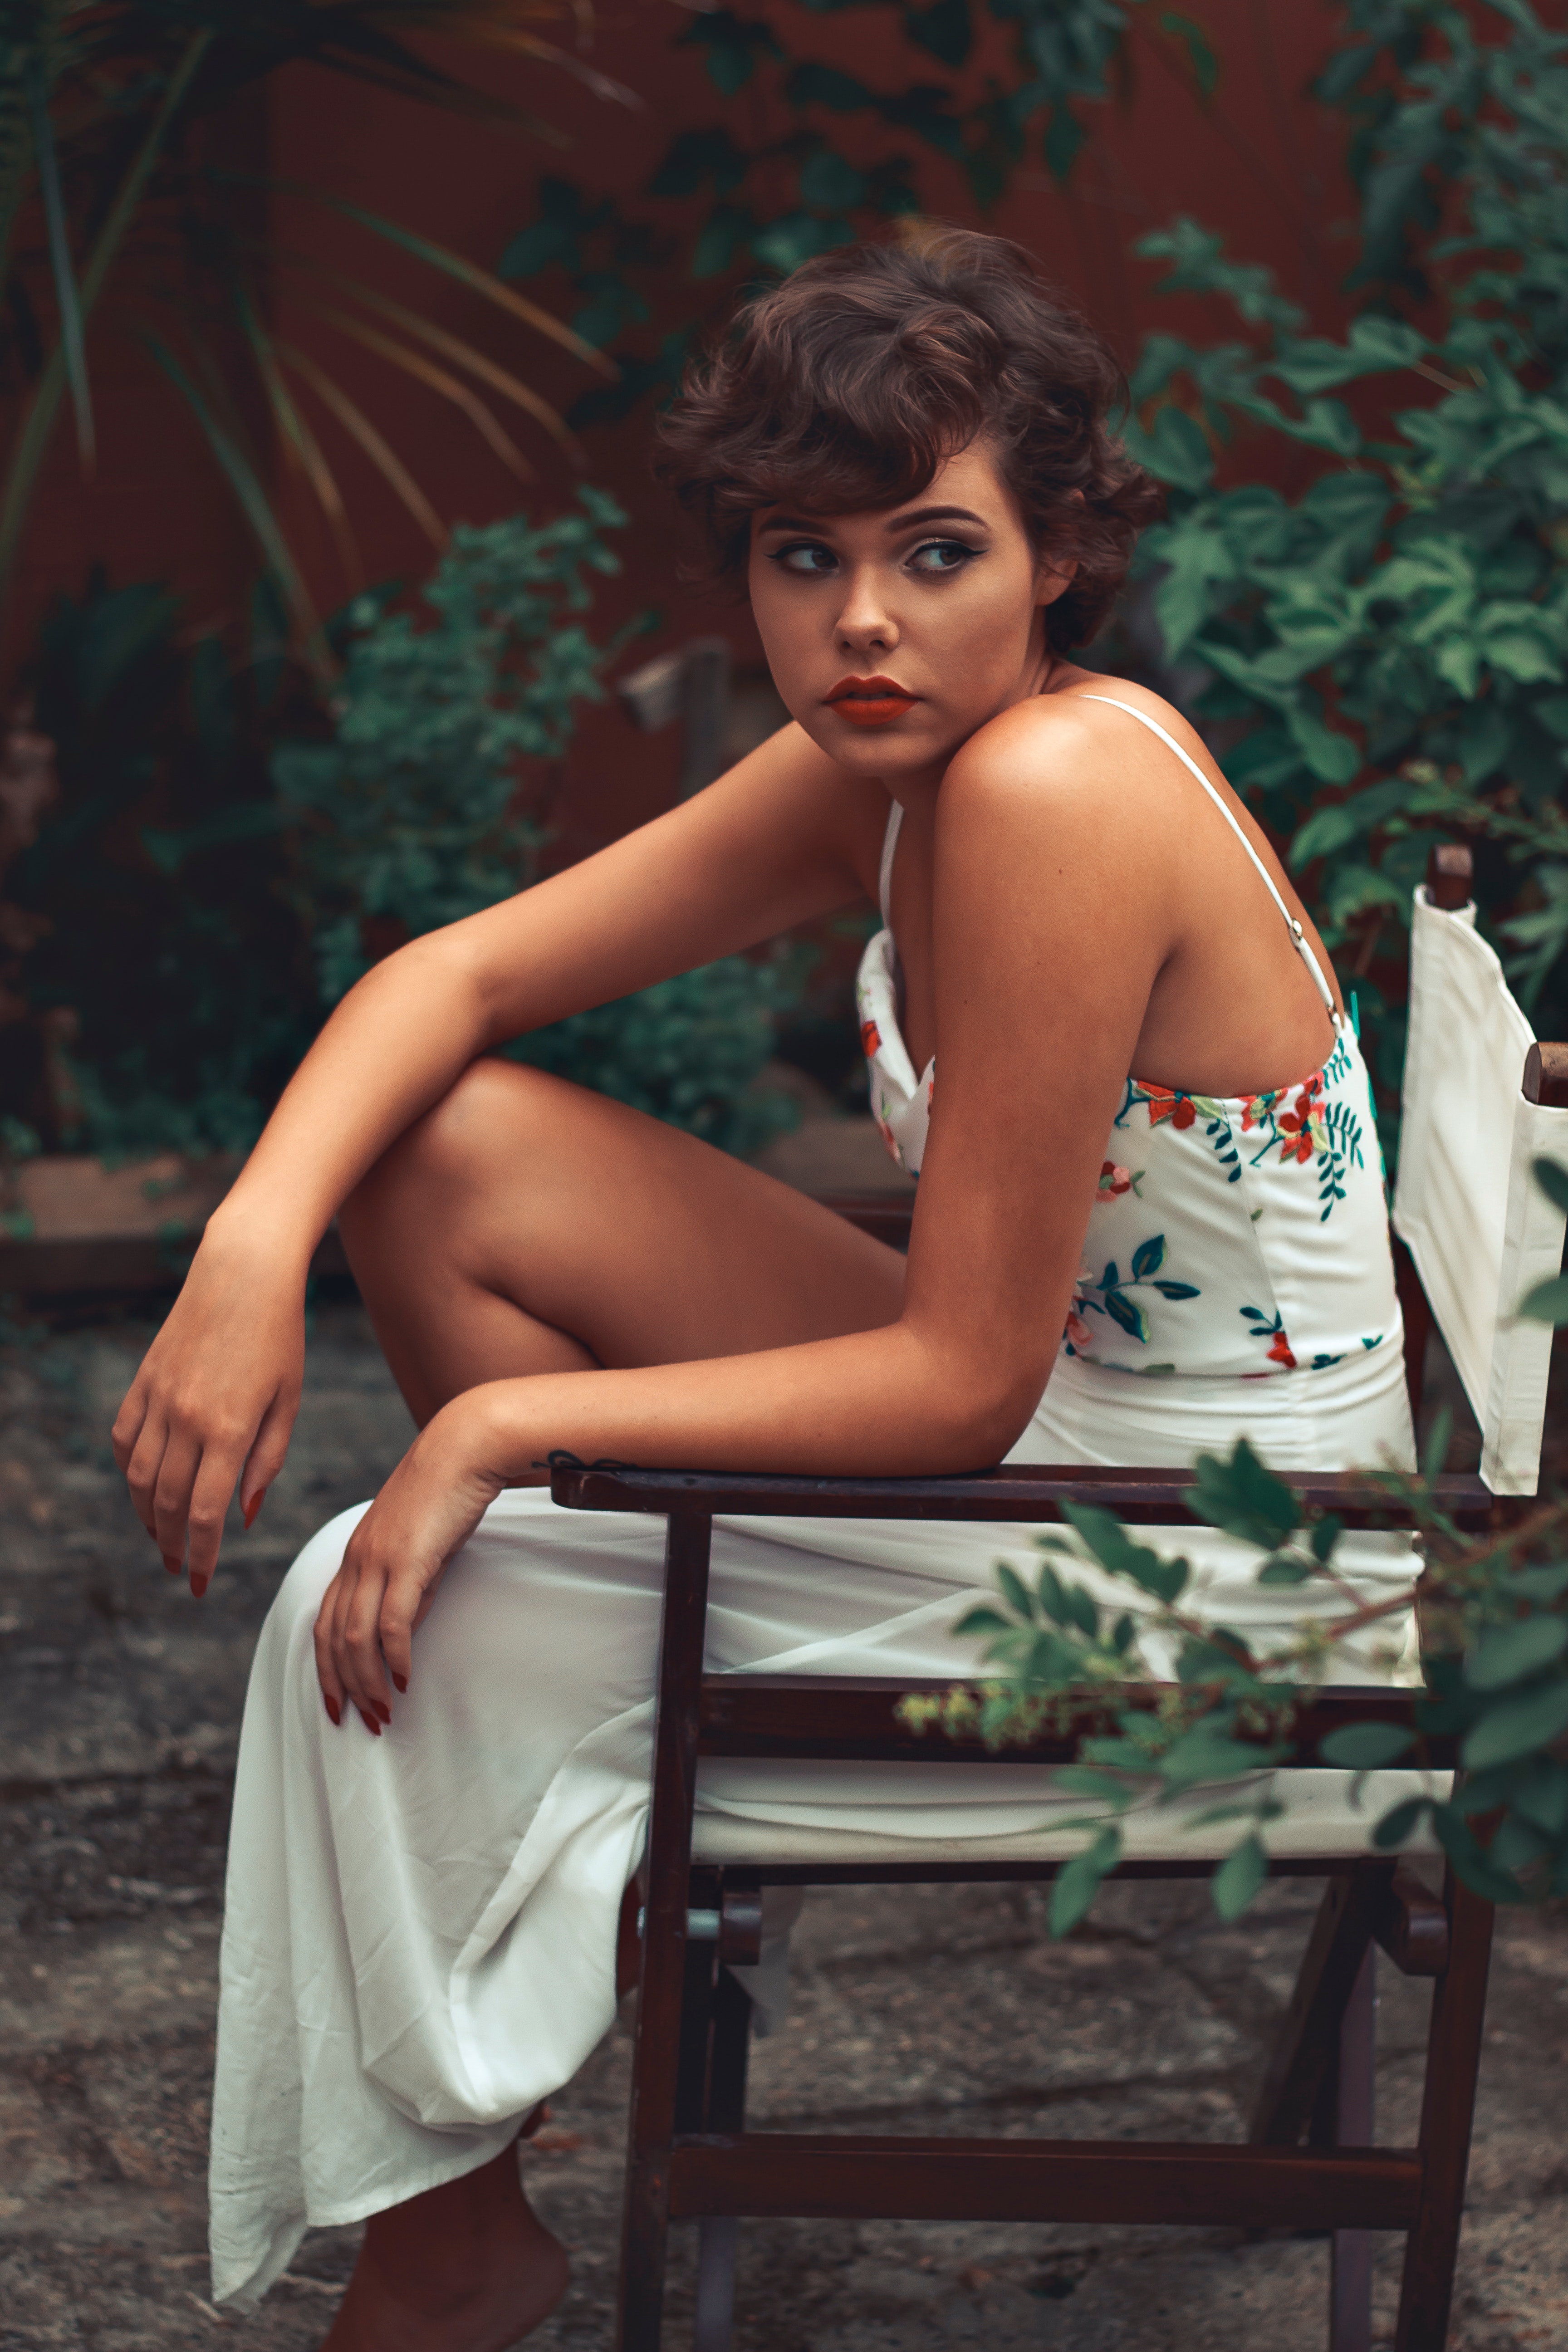
sitting, lady, beauty, leg, skin, black hair, human body, photography, model, human leg, long hair, thigh, dress, photo shoot, vacation, art model, furniture